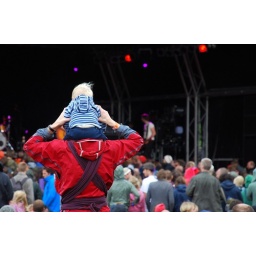
best seat in the house